Nevy-sur-Seille

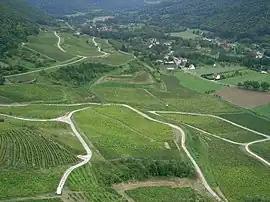
A general view of Nevy-sur-Seille

Nevy-sur-Seille (literally "Nevy on Seille") is a commune in the Jura department in Bourgogne-Franche-Comté in eastern France.